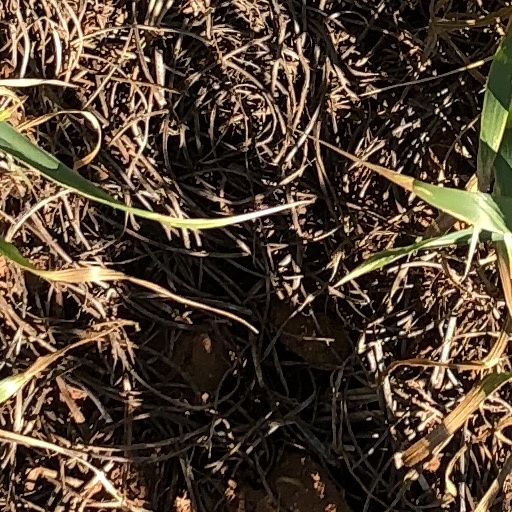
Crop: wheat